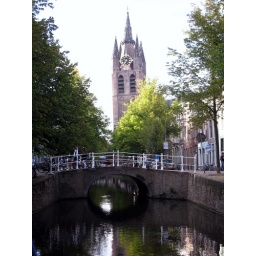
Day 17: Aug 31, 2010 - Leaning tower of the Oude Kerk with canal bridge in the foreground.